Royal Canadian Sea Cadets

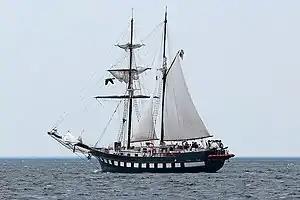
"Fair Jeanne"

At the Royal Military College of Canada, outside Currie Hall in Kingston, Ontario, stained glass windows relate to the history of the Royal Canadian Sea Cadets.